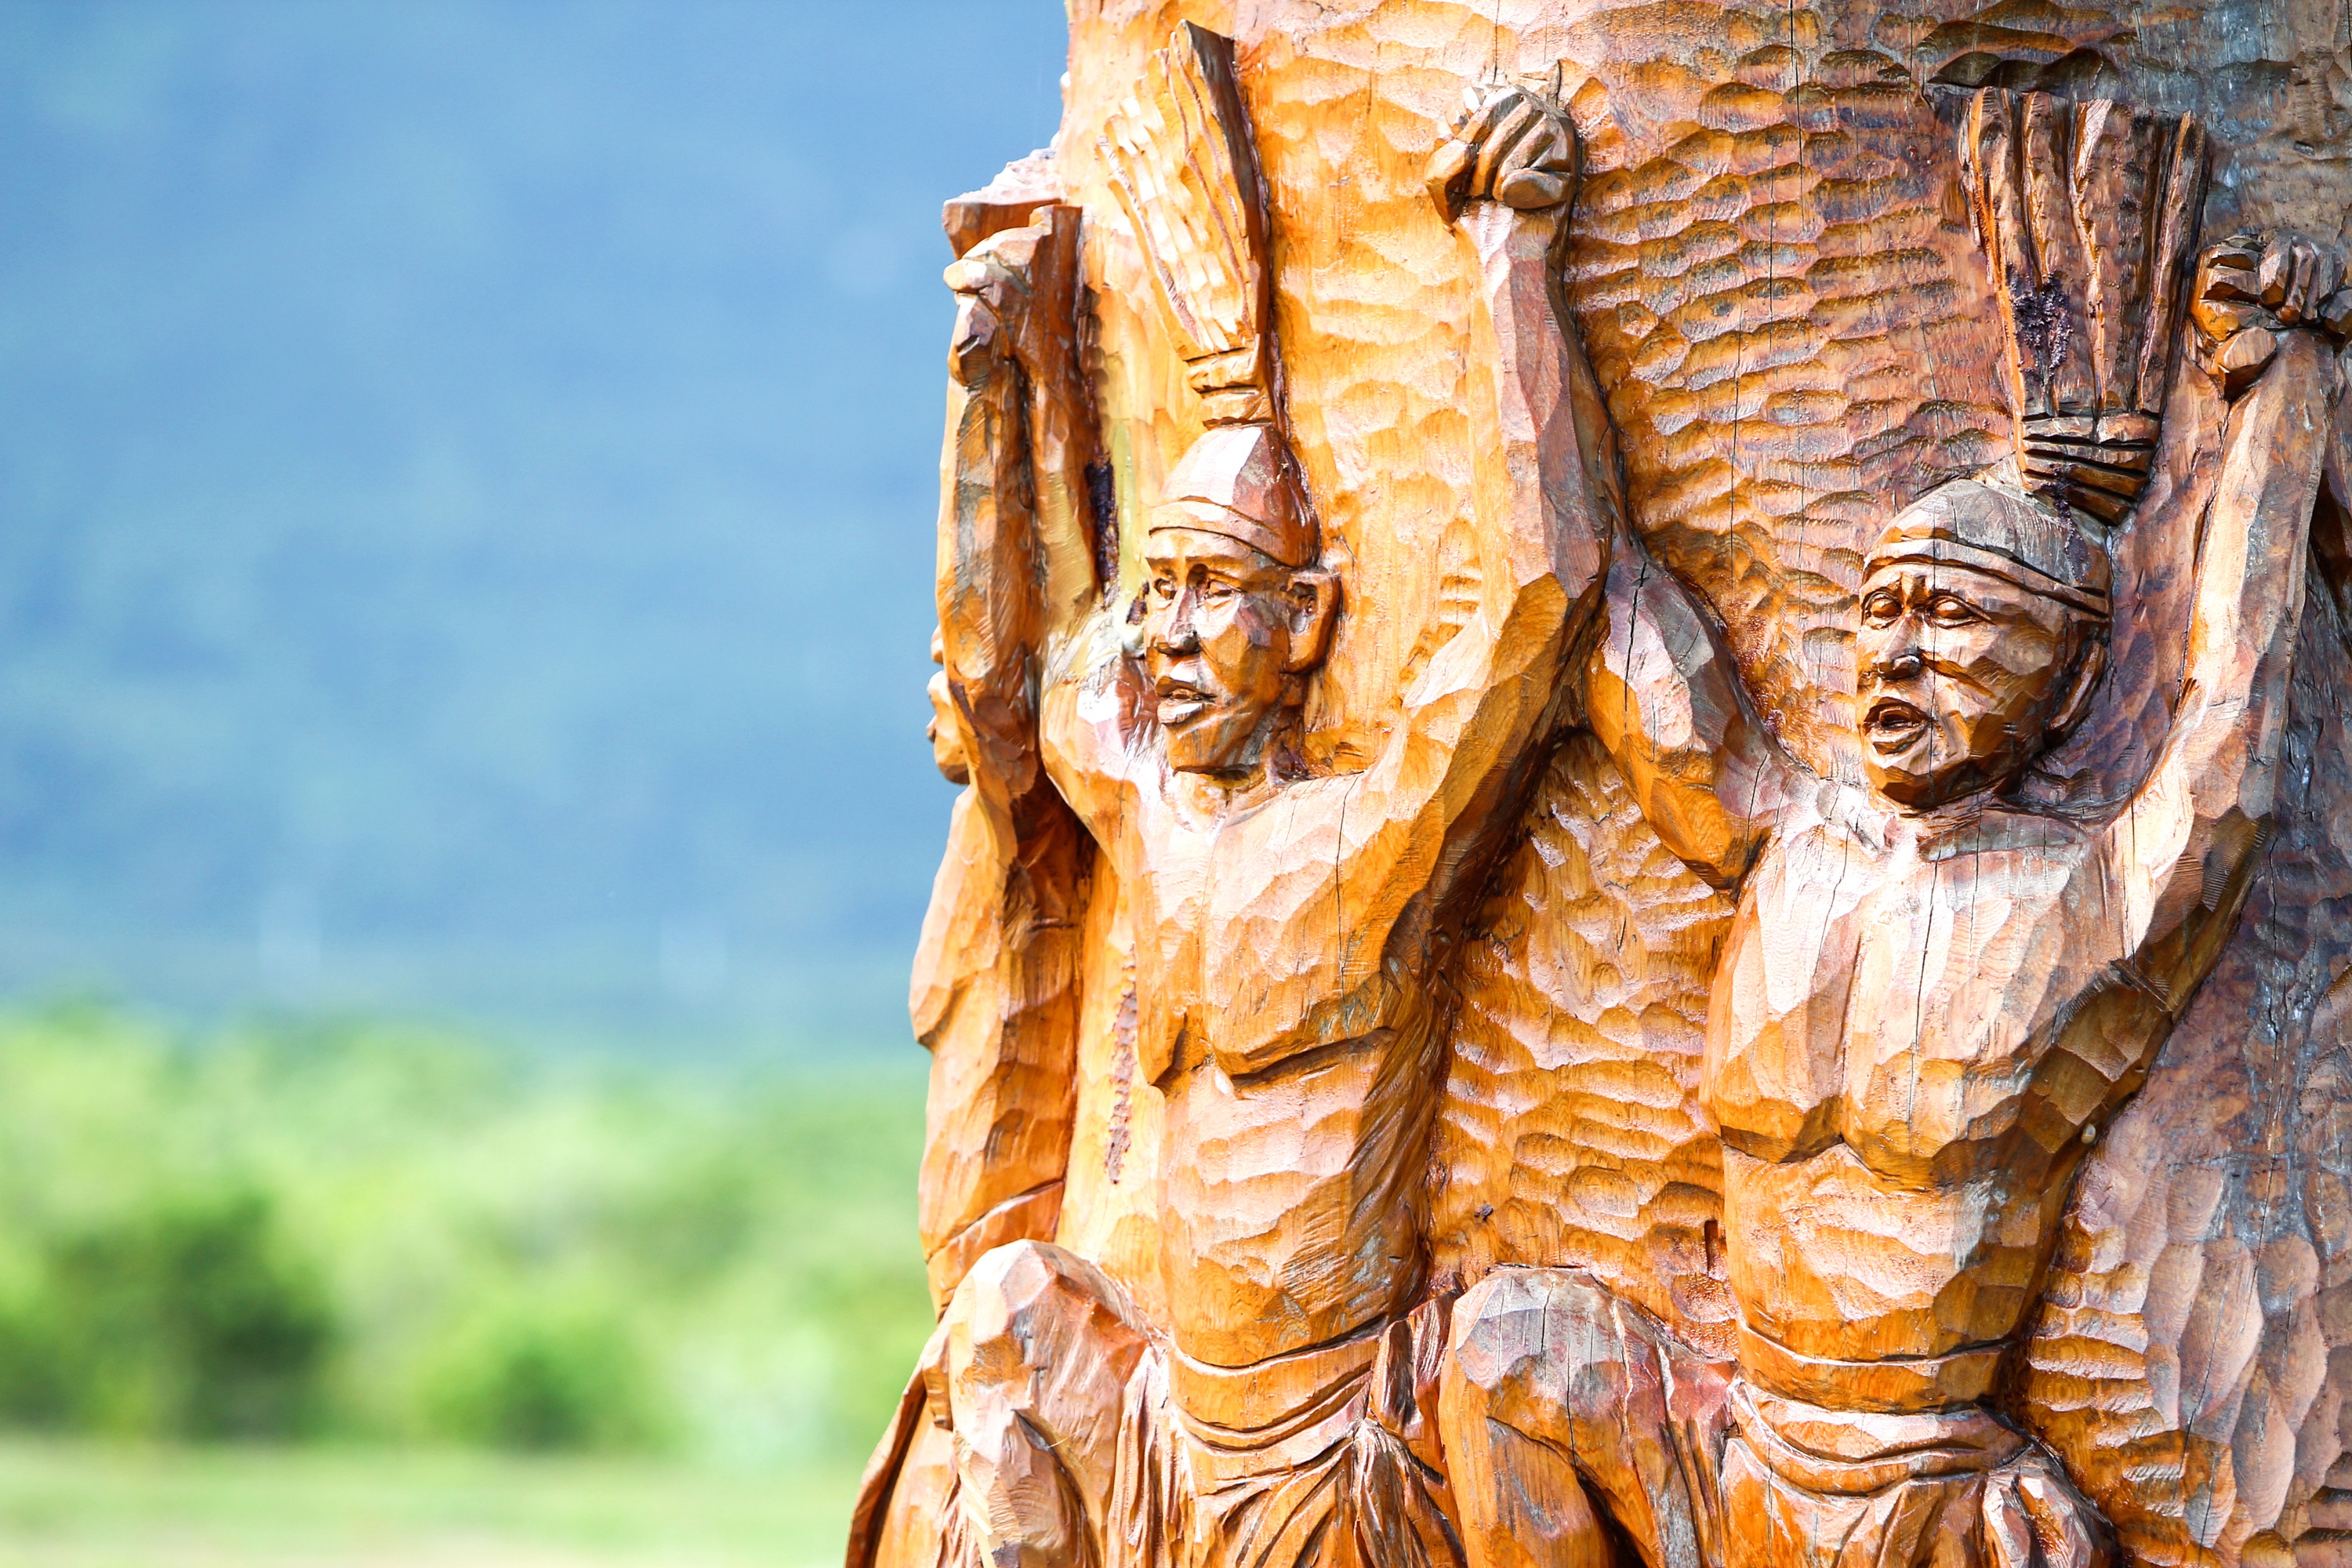
monument, statue, natural, sculpture, art, temple, history, carving, character, mythology, humanities, wood carving, archaeological site, hindu temple, ancient history